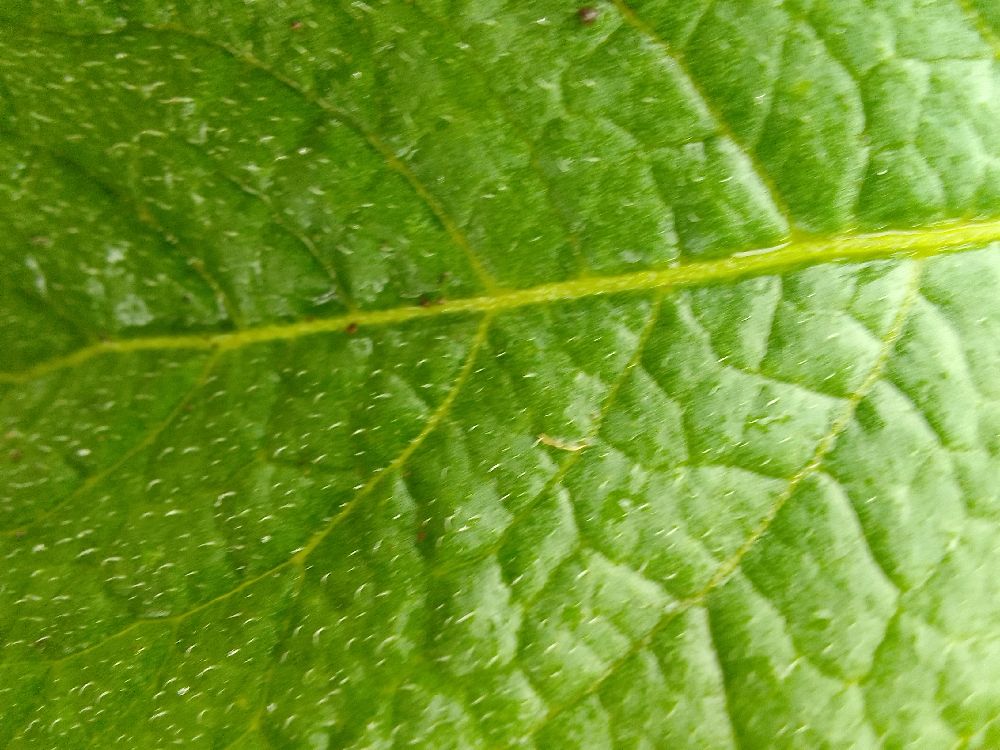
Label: Healthy